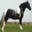
Label: horse